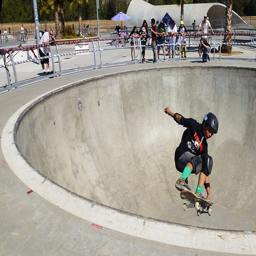
A young man having a great time skateboarding in the park.
Spectators watching a skateboarder play in a concrete bowl
A man flying through the air while riding a skateboard.
People are watching a guy doing his thing on a skateboard.
A boy riding his skateboard at the skate park